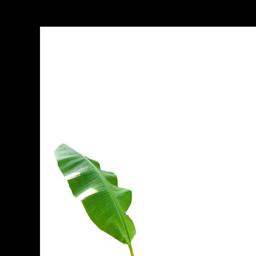
Label: MALBHOG LEAF